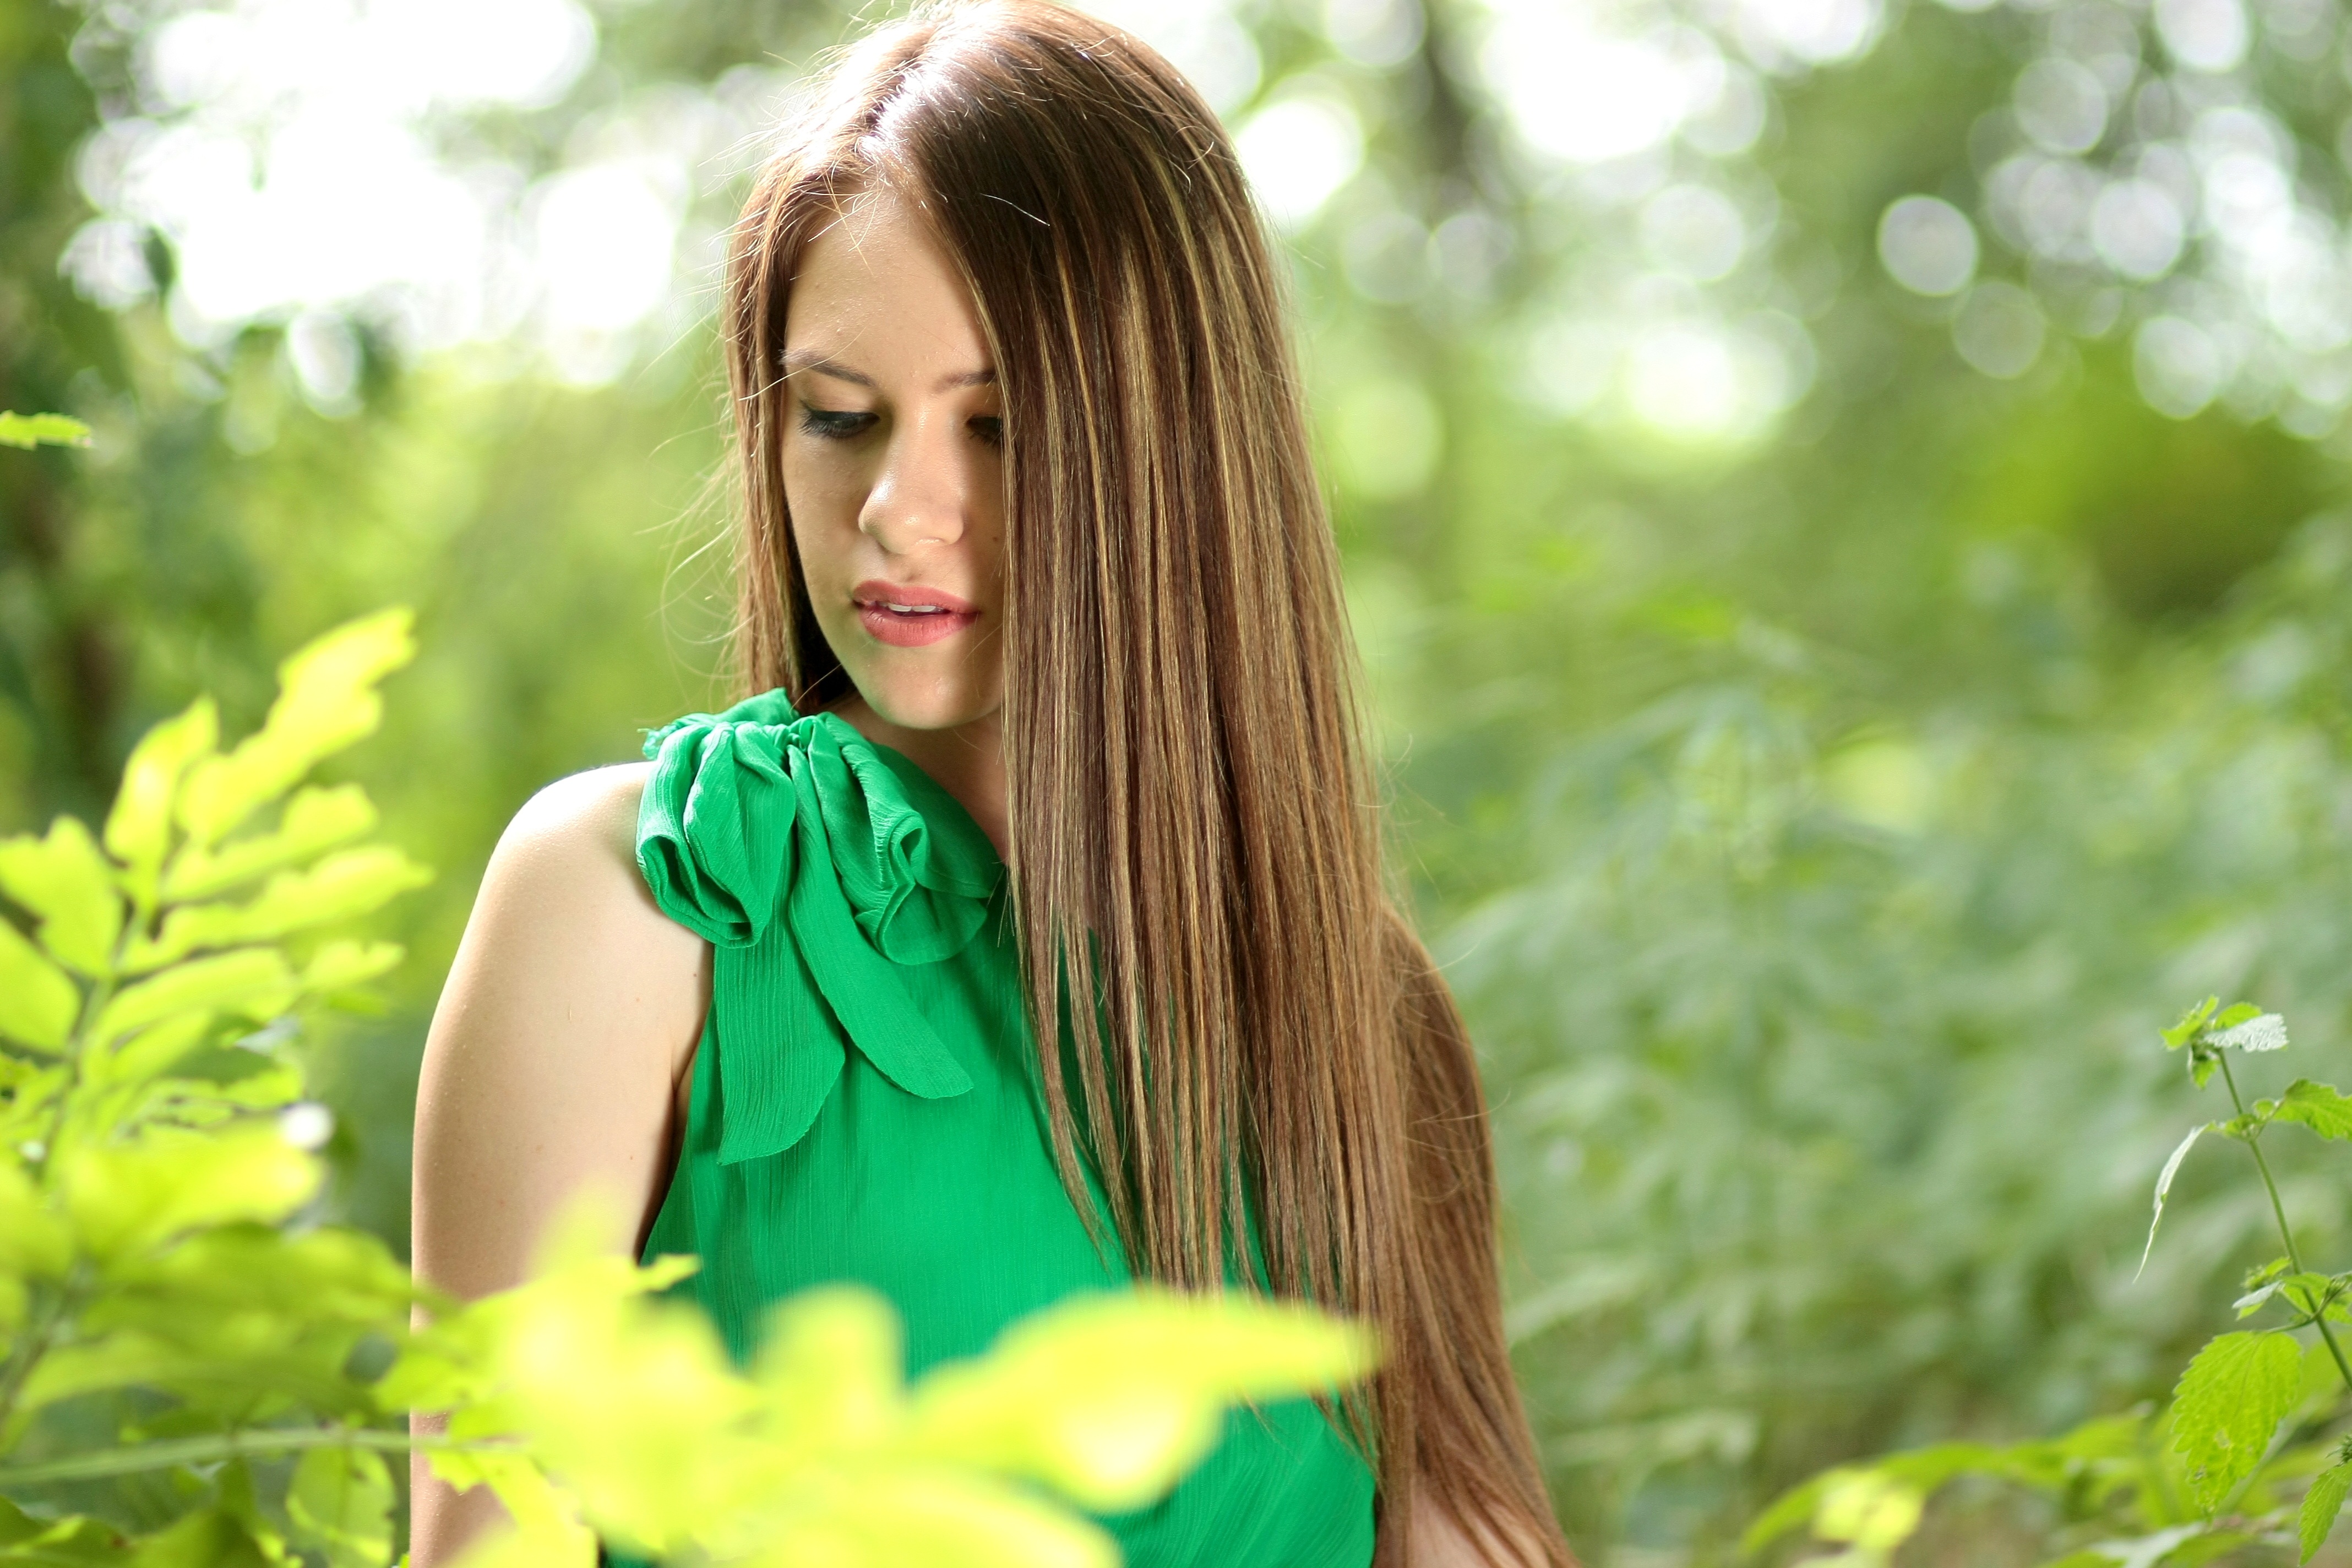
nature, forest, girl, hair, photography, meadow, sunlight, flower, model, green, hairstyle, long hair, beauty, blond, seductive, photo shoot, brown hair, portrait photography